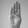
ASL letter: B